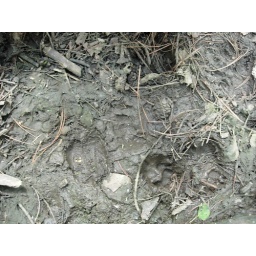
The stream is now renamed by the boys as &amp;quot;Folly&amp;quot; This is from a book about some gnomes.